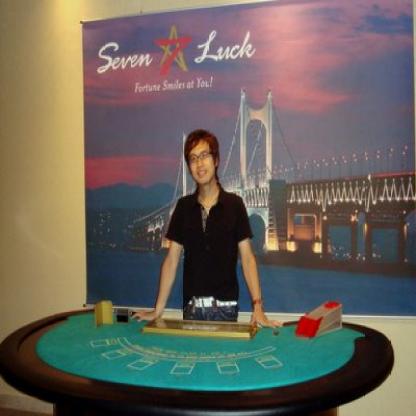
Scene: Indoor